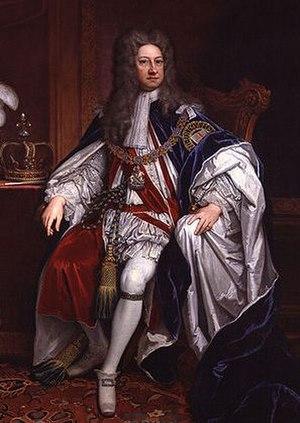
Georg Friedrich Haendel [ˈɡeːɔʁk ˈfʁiːdʁɪç ˈhɛndəl] ou Georg Friederich Händel est un compositeur allemand, devenu sujet anglais, né le 23 février 1685 à Halle-sur-Saale et mort le 14 avril 1759 à Westminster.